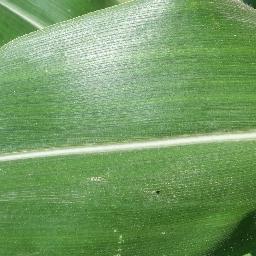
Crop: corn
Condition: (maize)_healthy